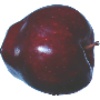
Label: red_delicious_apple